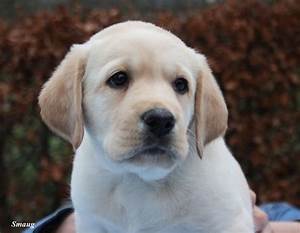
Label: dog